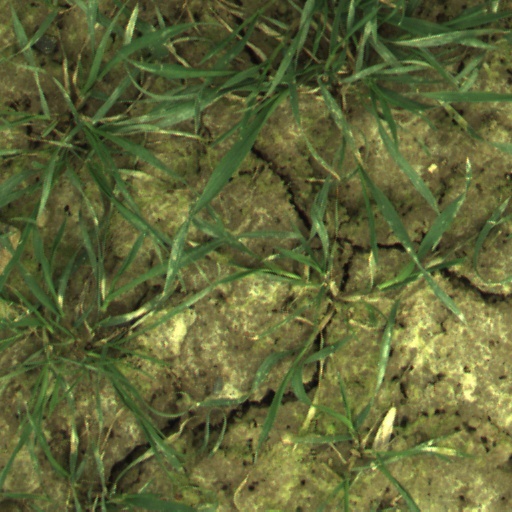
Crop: wheat